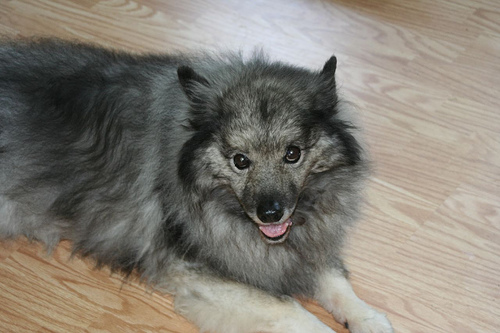
Animal: dog
Breed: keeshond